The Fortress (2022 film)

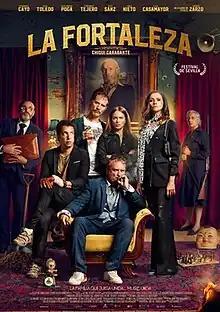
Theatrical release poster

The Fortress is a 2022 Spanish black comedy thriller film directed by which stars Fernando Cayo, Goya Toledo, José Manuel Poga, Fernando Tejero, Vito Sanz, Carla Nieto, and Lola Casamayor.